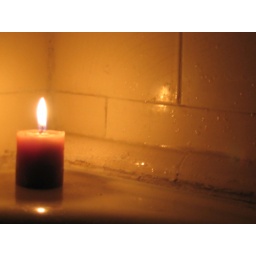
candle in the bathroom